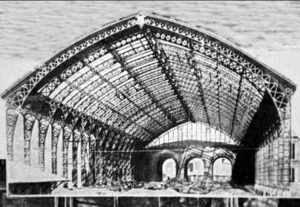
La gare Mapocho est une ancienne gare ferroviaire chilienne située à Santiago et reconvertie en centre culturel.